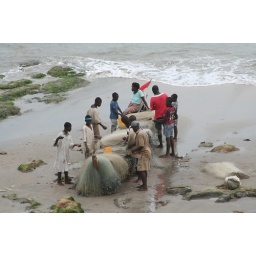
Fishermen on the beach under Cape Coast castle